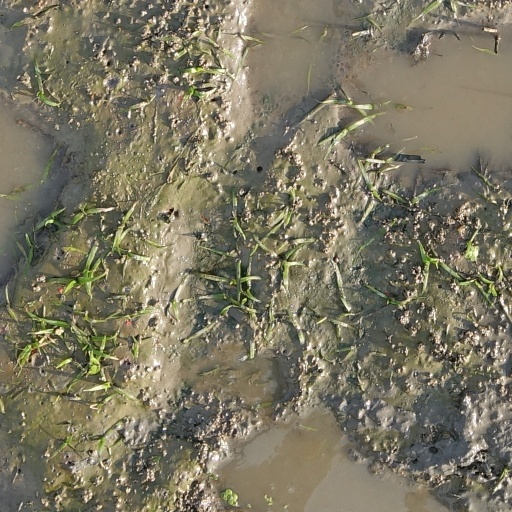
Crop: rice